Silvio Piola

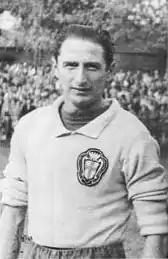
Piola playing for Pro Vercelli

Silvio Piola (29 September 1913 – 4 October 1996) was an Italian footballer who played as a striker. He is known as a highly prominent figure in the history of Italian football due to several records he set, and he is regarded as one of the greatest strikers of his generation, as well as one of the best Italian players of all time. Piola was part of the squad that won the 1933–35 Central European International Cup & the squad that won the 1938 FIFA World Cup with Italy, scoring two goals in the final, ending the tournament as the second-best player and the second highest scorer.